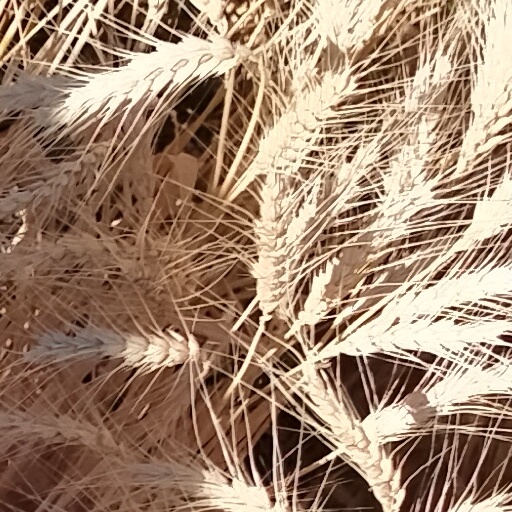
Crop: wheat